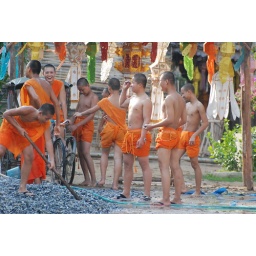
Some monk boys fooling around with water in Chiang Mai ... enjoy